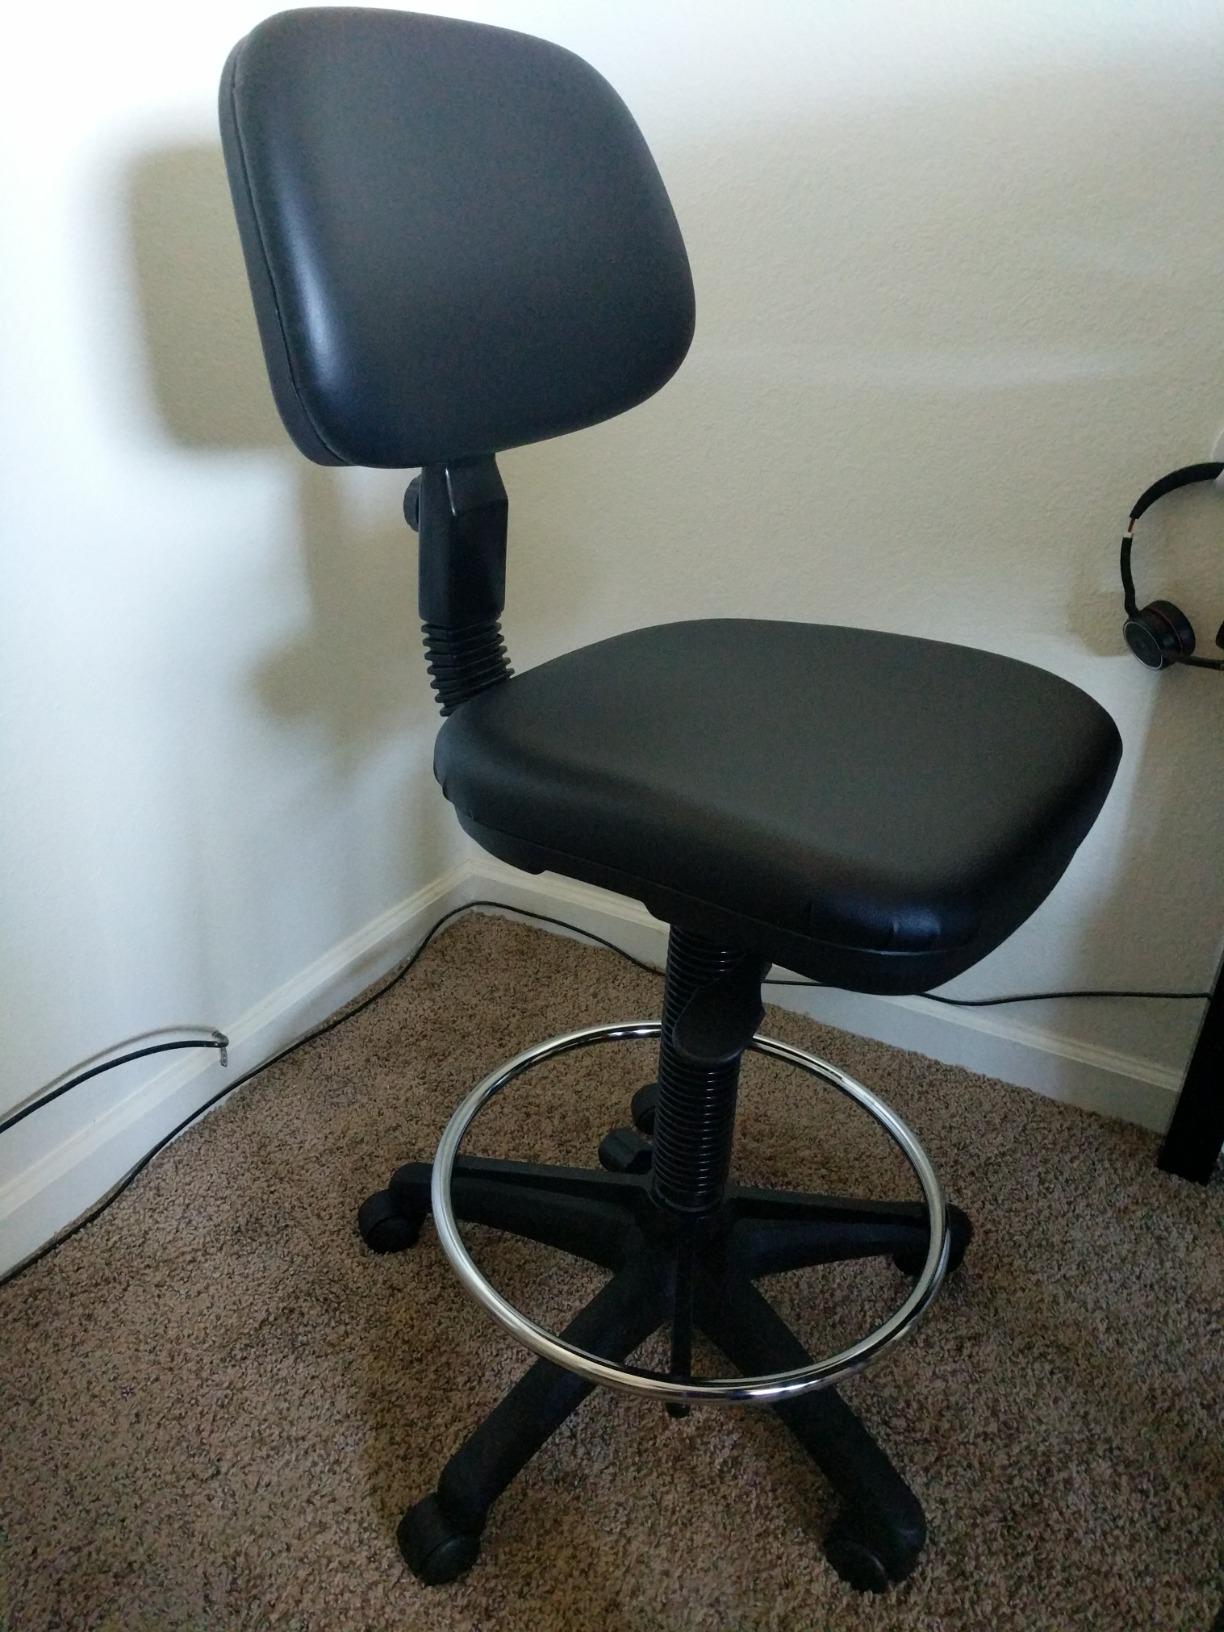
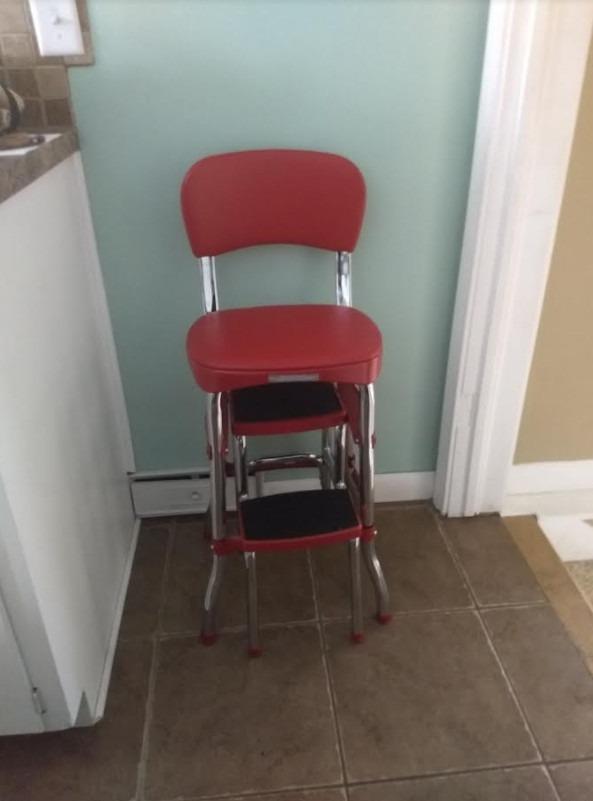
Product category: items_chair
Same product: no